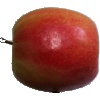
Label: apple_pink_lady